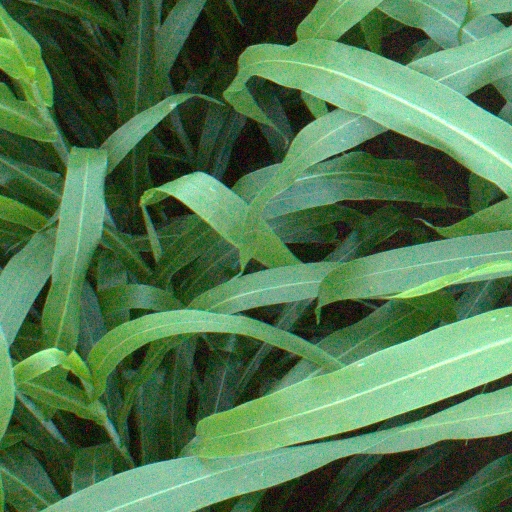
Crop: sorghum